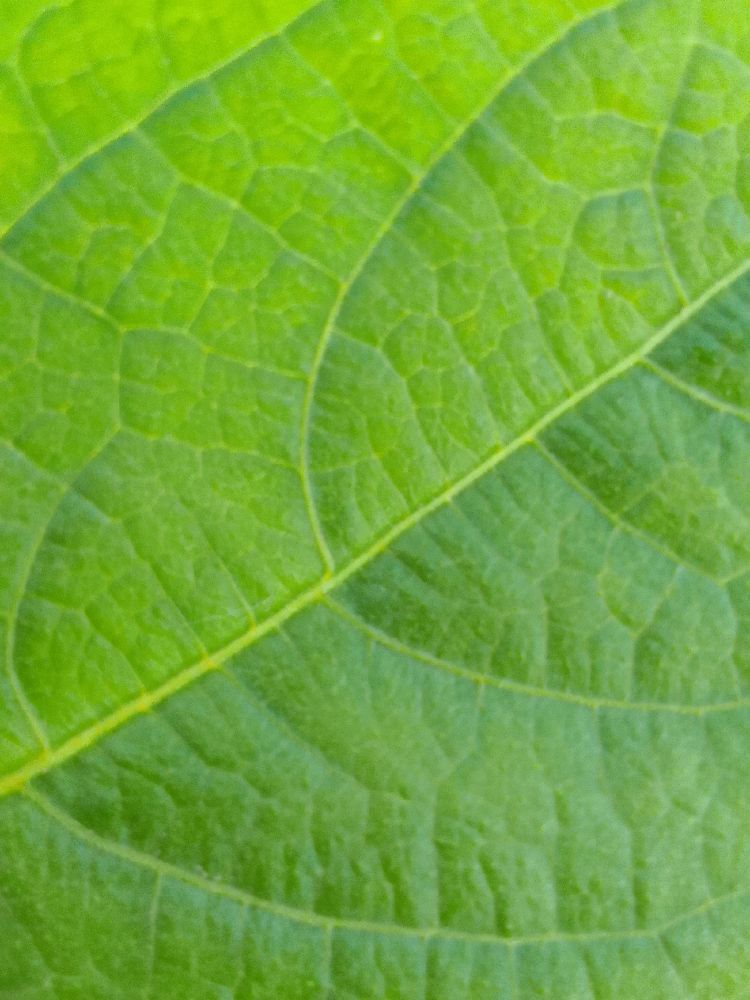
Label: healthy